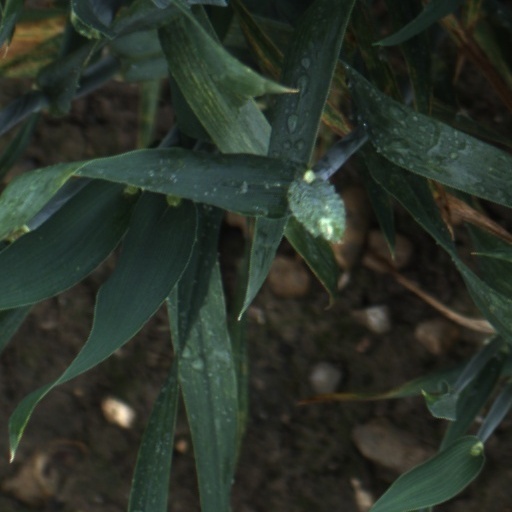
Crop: wheat